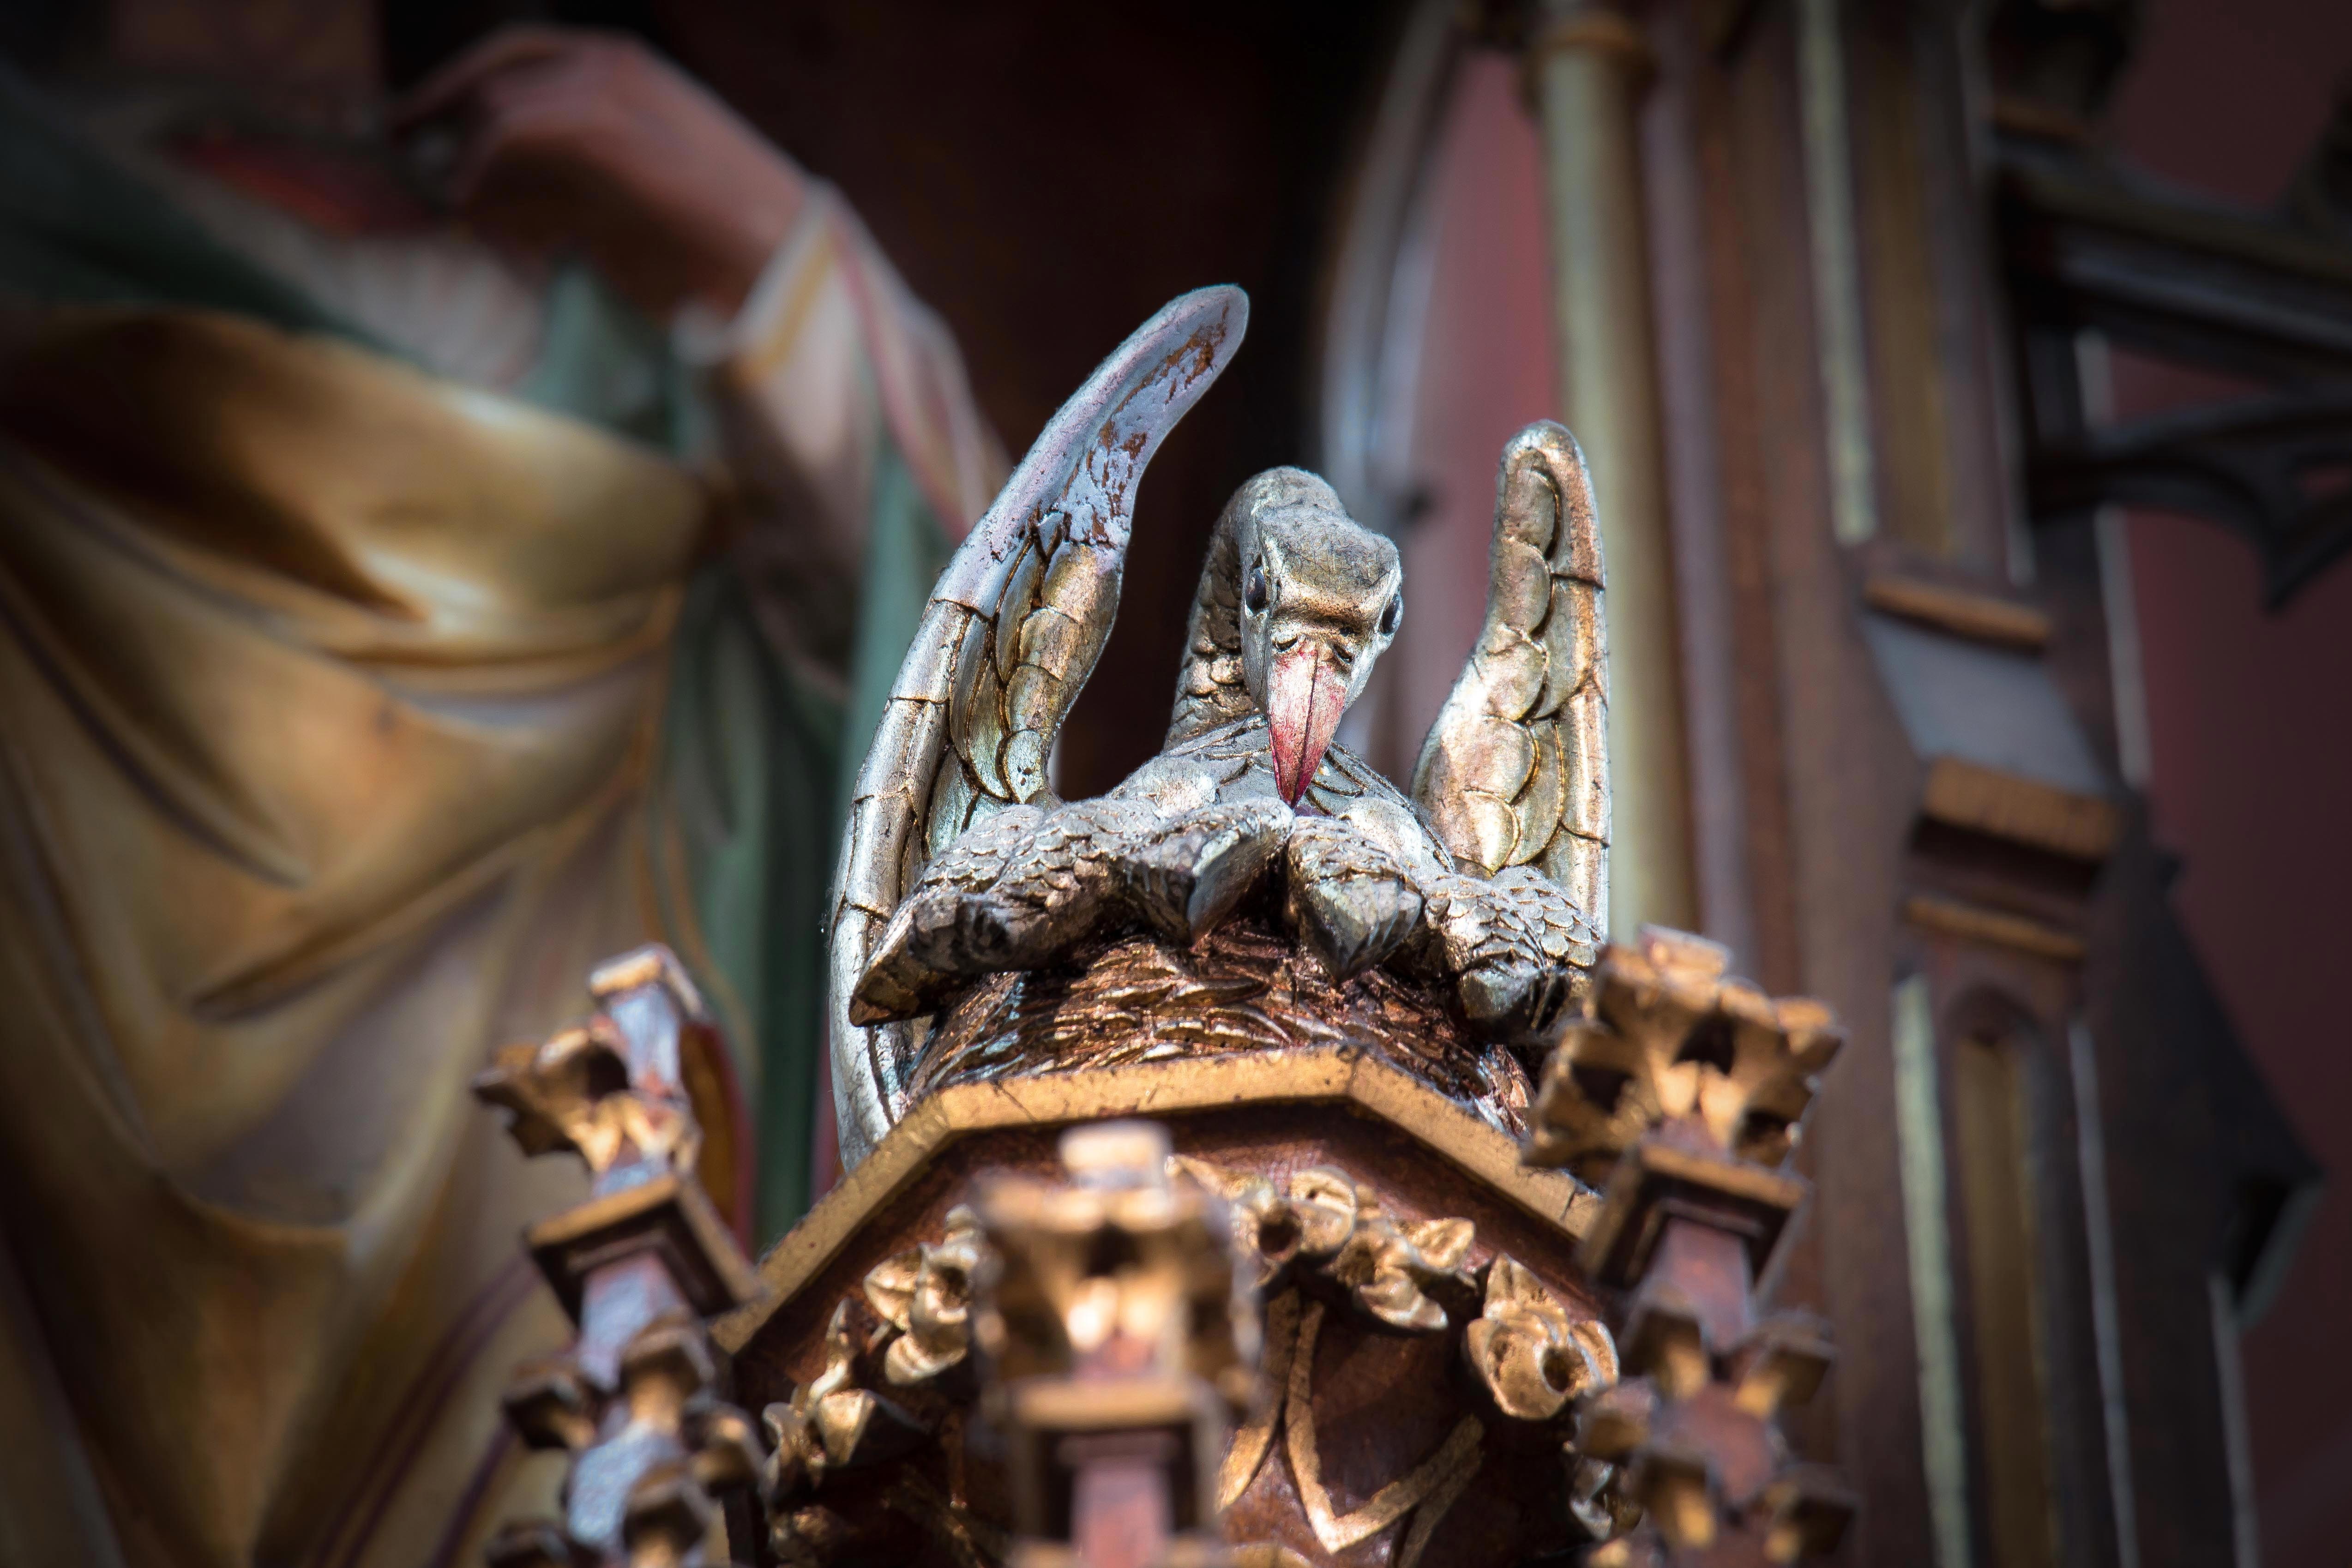
bird, monument, statue, religion, church, christian, ornament, fig, art, temple, carved, christianity, bill, nest, pelikan, holzfigur, mythology, wood carving